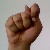
The image shows a hand gesture representing the letter 'T' in Indian Sign Language.